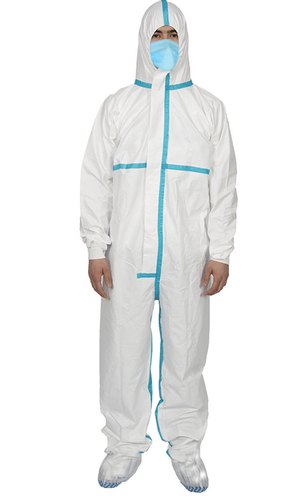
Objects detected:
Mask
Coverall